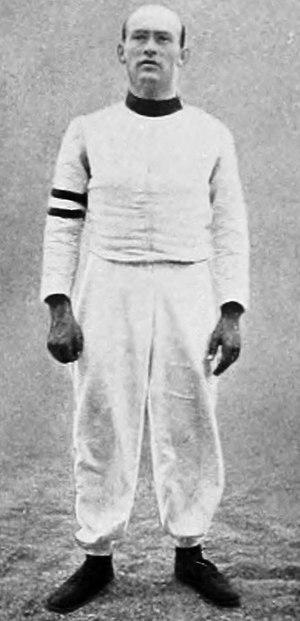
Jenő Fuchs était un escrimeur hongrois pratiquant le sabre. Il a été quatre fois champion olympique lors des jeux de 1908 et 1912.